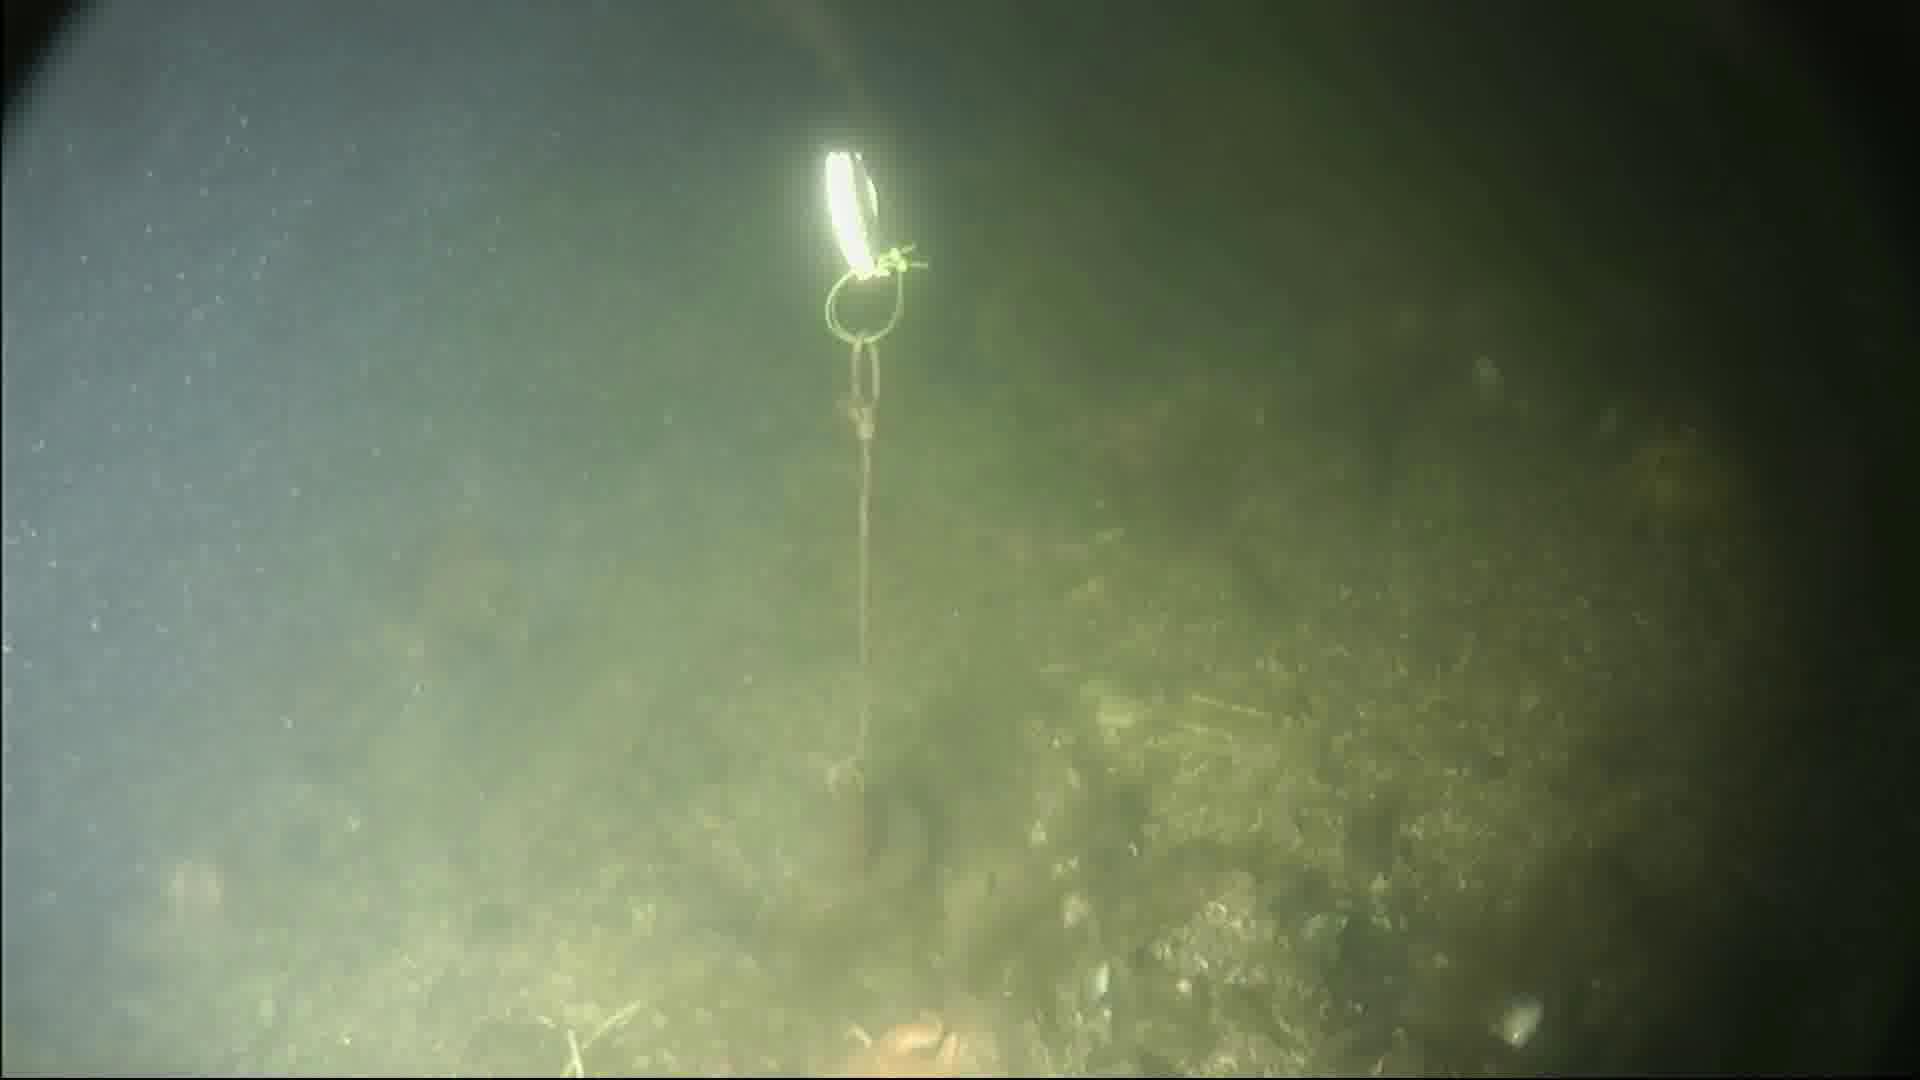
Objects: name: fish
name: starfish
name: crab